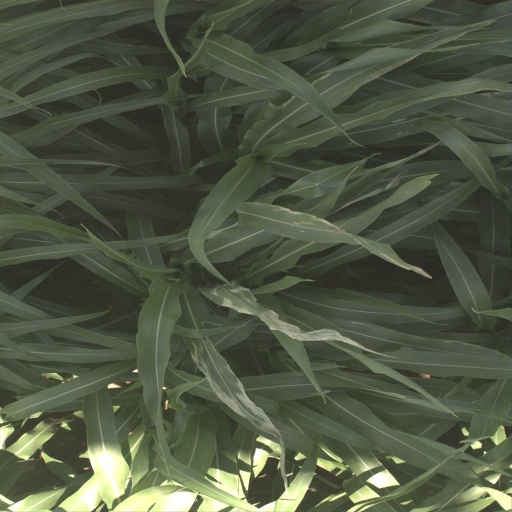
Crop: sorghum